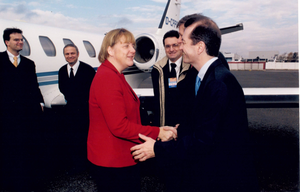
En 2002, accueil d'Angéla Merkel, Présidente de la CDU, au Congrès fondateur de l'UMP.
Pascal Drouhaud, né le 3 juillet 1965 à Mont-de-Marsan, est un spécialiste français des relations internationales.